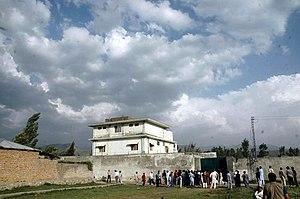
Le complexe fortifié d'Oussama ben Laden ou « repaire d'Oussama ben Laden » est le complexe fortifié où Oussama ben Laden se cachait lorsqu'il a été tué par les forces spéciales américaines en mai 2011. Le bâtiment est situé à 1,3 km au sud-ouest de l'école militaire à Bilal, à Abbottābad au nord du Pakistan, à 50 km au nord-est de la capitale du pays, Islamabad. La périphérie de la ville de Bilal est connue pour être un lieu où de nombreux officiers de l'armée pakistanaise passent leur retraite.
La mort d'Oussama ben Laden survient, à l'âge de 54 ans, à Bilal, dans la périphérie d'Abbottabad, au Pakistan, le 2 mai 2011. Lors d'un raid de 40 minutes, les forces spéciales des États-Unis tuent le leader d'Al-Qaïda, recherché par le département d'État et le FBI pour sa responsabilité dans plusieurs attentats, notamment ceux du 11 septembre 2001. Son corps est emmené dans une de leurs bases en Afghanistan. Le raid, baptisé « opération Neptune's Spear », est mené par une équipe d'une vingtaine de SEAL membre du SEAL Team Six et du Joint Special Operations Command placés sous l'autorité de la CIA. Selon ABC News et Associated Press, le corps est identifié par test ADN. Toutefois, les résultats des tests ADN nécessitant quelques jours pour être disponibles, le corps de ben Laden est d'abord identifié en utilisant des techniques de reconnaissance faciale. La dépouille d'Oussama ben Laden est finalement immergée en haute mer.